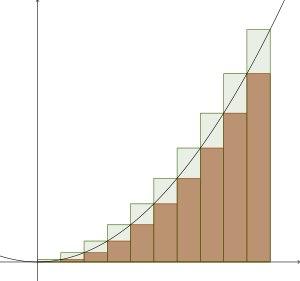
La quadrature de la parabole est le calcul de l'aire d'un segment de parabole, surface délimitée par une parabole et une droite. Les premières techniques de quadrature sont développées par Archimède dans son traité La Quadrature de la parabole, l'une est mécanique et l'autre géométrique et utilisent toutes deux une méthode d'exhaustion. On considère qu'il s'agit d'un des premiers calculs d'intégration en mathématiques. D'autres techniques sont développées au IXᵉ siècle et XIᵉ siècle dans les mathématiques arabes. Au XVIIᵉ siècle enfin, on voit apparaître des méthodes générales de quadrature de fonctions puissances avant que le calcul différentiel et intégral ne permette une résolution du problème en quelques lignes.